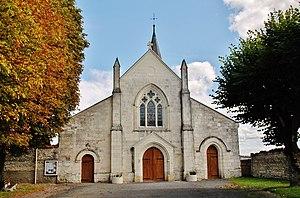
église St Gelin